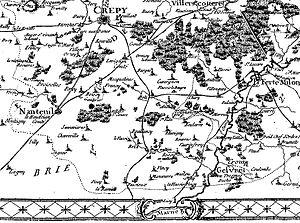
Limite sud du Valois
Le Multien est un pays traditionnel du Bassin parisien, répertorié dans la grande région naturelle d'Île-de-France.